Butch Vig

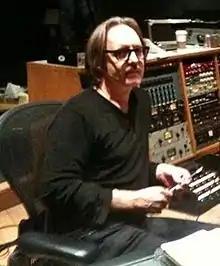
Vig at Smart Studios in 2010

Vig's first high-profile production work was in 1991, when he produced The Smashing Pumpkins' "Gish" and Nirvana's "Nevermind". Vig incorporated overdubs and vocal double tracking, whereas Nirvana's previous album, "Bleach" (produced by Jack Endino), had a more "lo-fi" sound. Kurt Cobain originally refused to double-track his vocals and guitars but Vig reportedly got him to comply by saying "John Lennon double-tracked". Cobain would later criticize Vig for the album's slickness, although this might be due to Andy Wallace's mixing of the album. Cobain said in a 1993 MTV interview that "Butch Vig...recorded the album perfectly". The success of "Nevermind" earned Vig the nickname "Nevermind Man", according to the BBC. Billy Corgan welcomed Vig's elaborate production on The Smashing Pumpkins' "Siamese Dream". This album met with widespread acclaim and strong sales, breaking another indie band into the mainstream. Vig also produced two critically praised Sonic Youth albums, 1992's "Dirty" and 1994's "Experimental Jet Set, Trash and No Star".